Khalid Mahmud Chowdhury

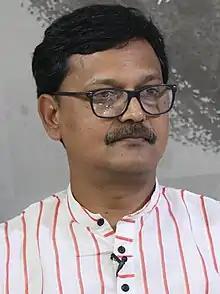
Chowdhury in May 2018

Khalid Mahmud Chowdhury (born 1 January 1970) is a Bangladesh Awami League politician and a former member of parliament representing the Dinajpur-2 constituency. He is served as the minister of state for shipping of Bangladesh. He was a organizational secretary of Bangladesh Awami League.